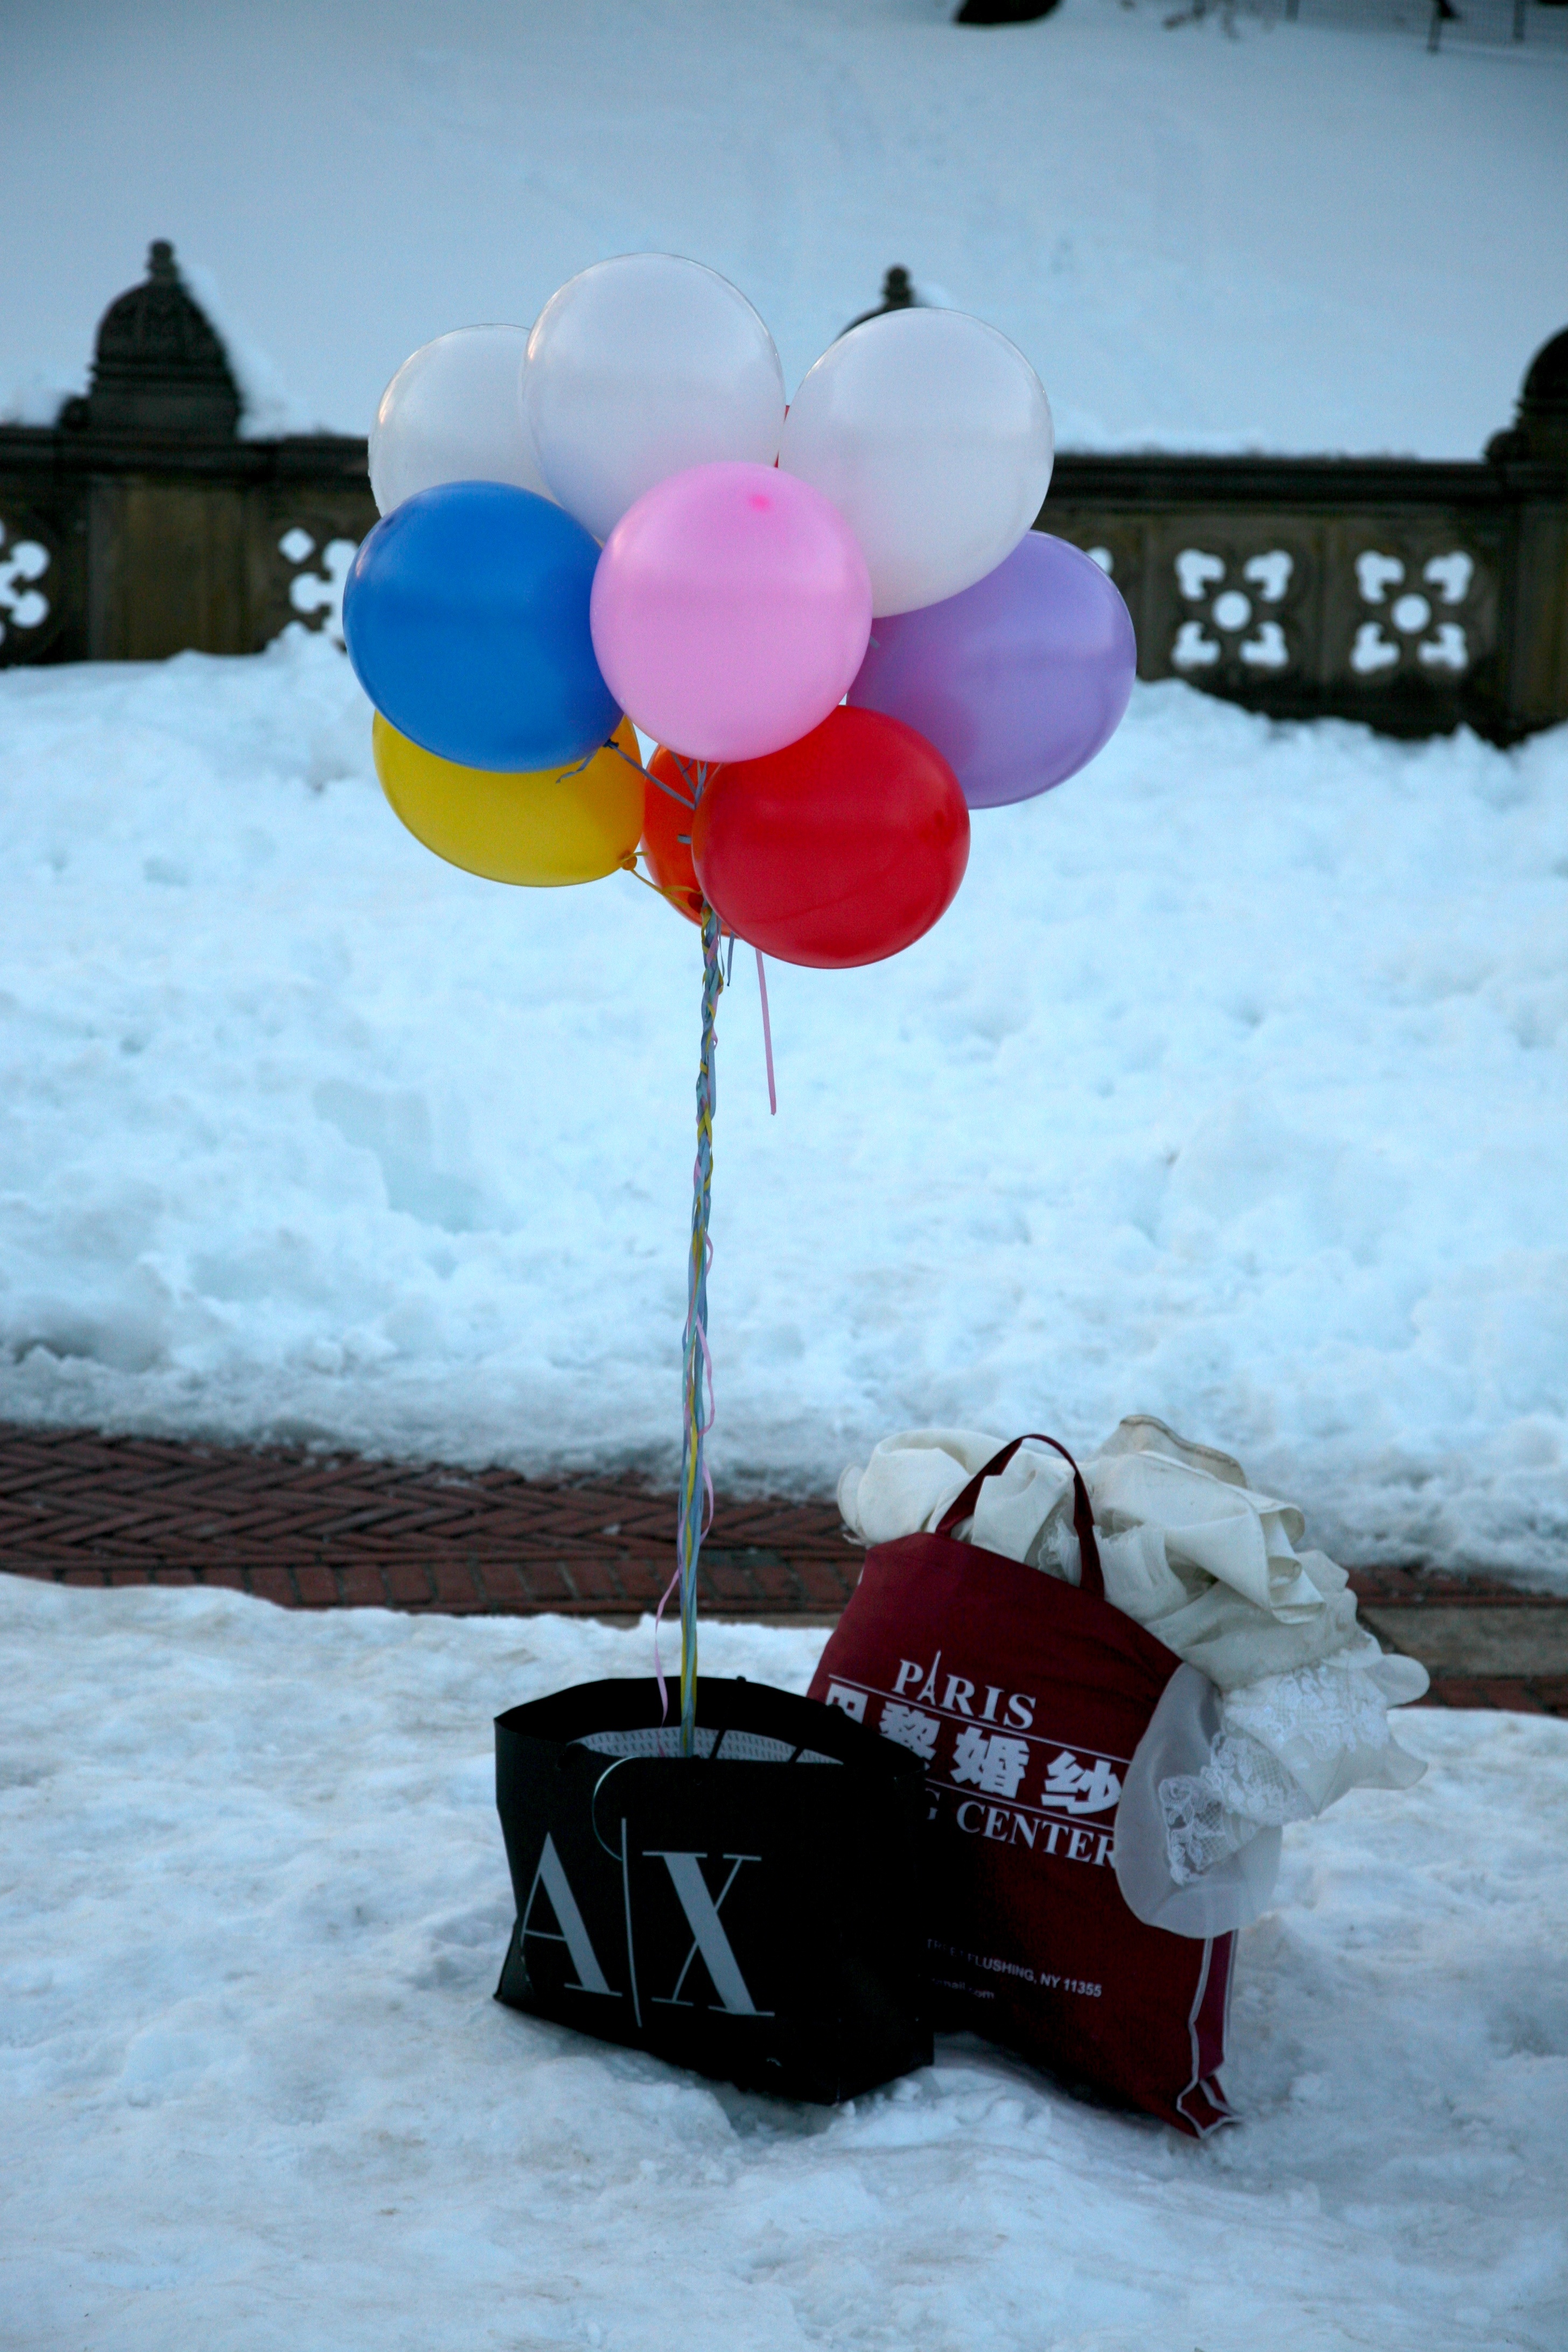
snow, winter, white, manhattan, ice, red, nyc, color, park, weather, toy, season, neige, newyork, newyorkcity, ny, centralpark, freezing